Peter Navarre

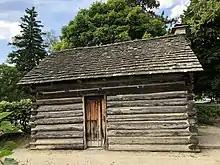
The Peter Navarre Cabin, currently located in the Toledo Botanical Garden.

Peter Navarre (c. 1785–1874) was an early settler of the Maumee valley. He was said to be the grandson of a French army officer, who visited this section in 1745. Navarre was born at Detroit in about 1785, where his father before him was born. In 1807, with his brother Robert, he erected a cabin near the mouth of the Maumee River (east side), which continued to be his residence for the remainder of his life. Besides Canadian French he could speak the Pottawatomie dialect, and partially those of other tribes. He was skillful in woodcraft and Native American methods, while his bearing was ever that of a "born gentleman". For several years he was employed by a Detroit house in buying furs of the Miamis near Fort Wayne, Indiana, where he made the acquaintance and friendship of chief Little Turtle.